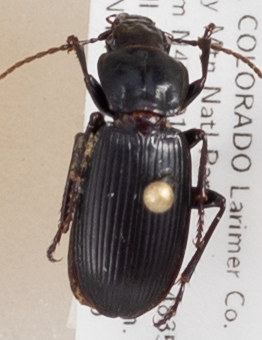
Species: Pterostichus protractus
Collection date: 2018-08-06
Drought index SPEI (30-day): -0.23
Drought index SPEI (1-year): -1.082
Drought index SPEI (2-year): -0.46